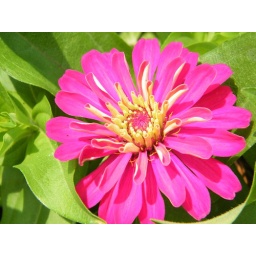
pink flower surrounded by green leaves